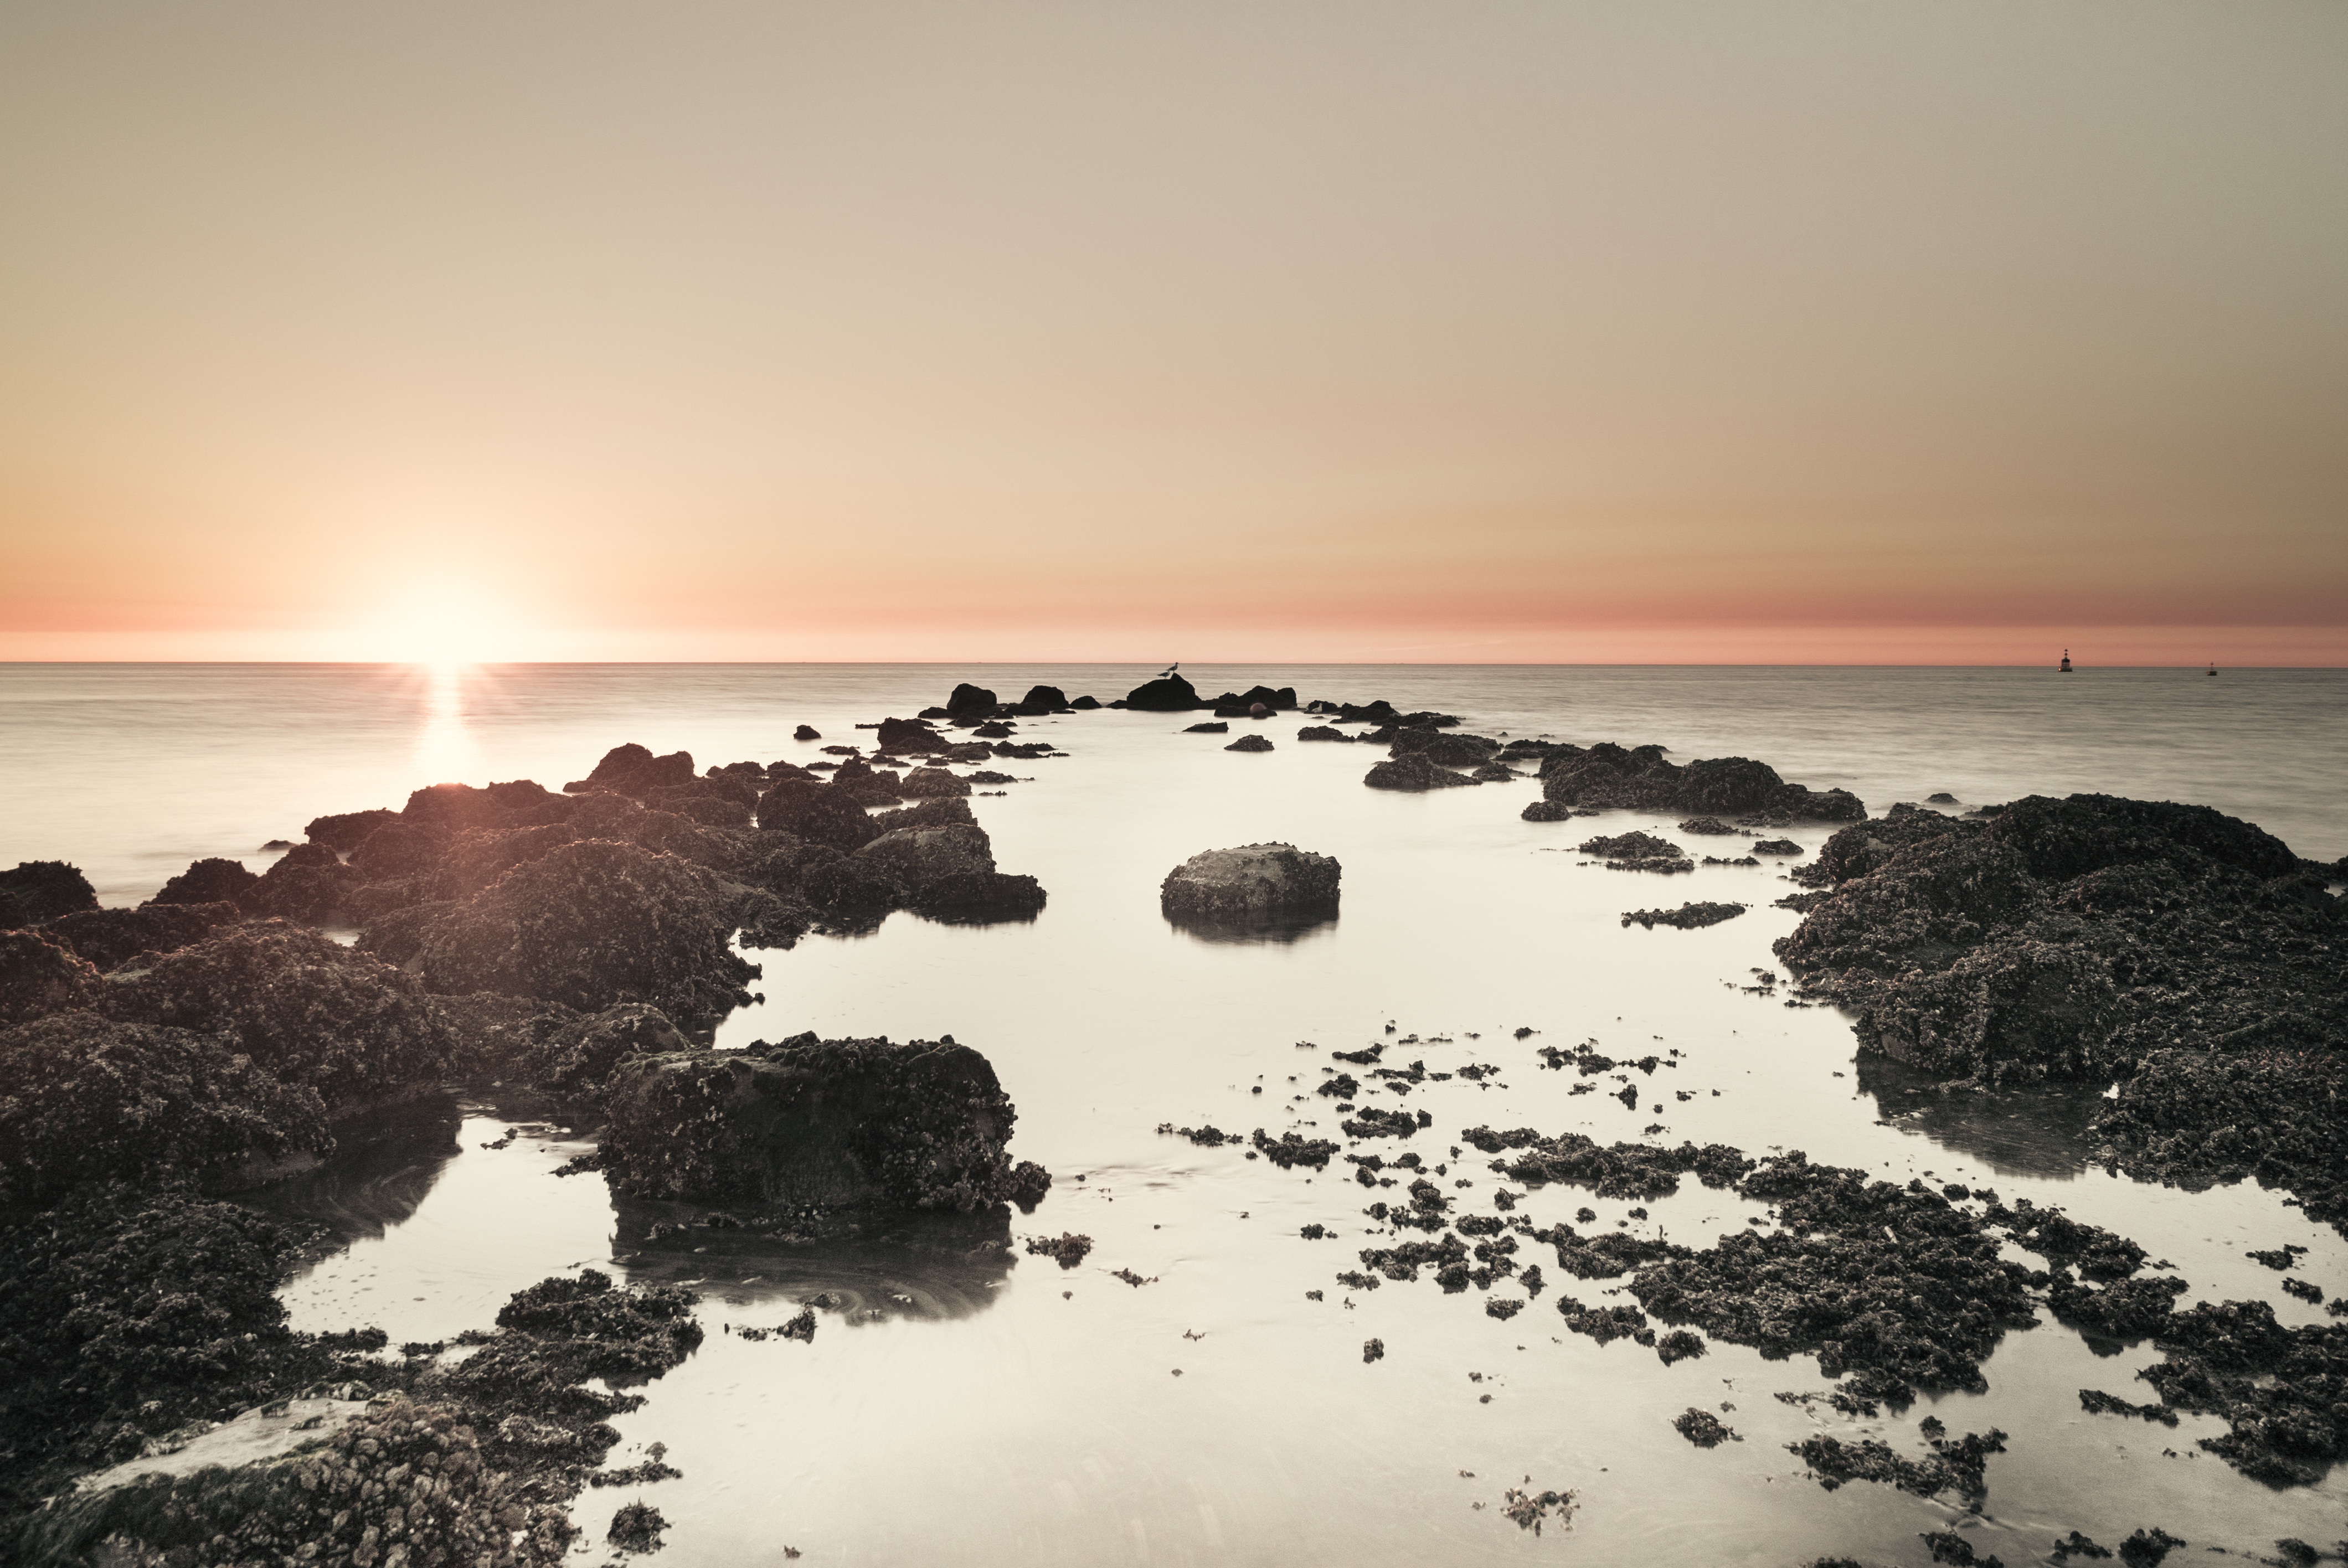
beach, sea, coast, sand, rock, ocean, horizon, cloud, sun, sunrise, sunset, sunlight, morning, shore, wave, dawn, dusk, reflection, bay, material, body of water, wind wave